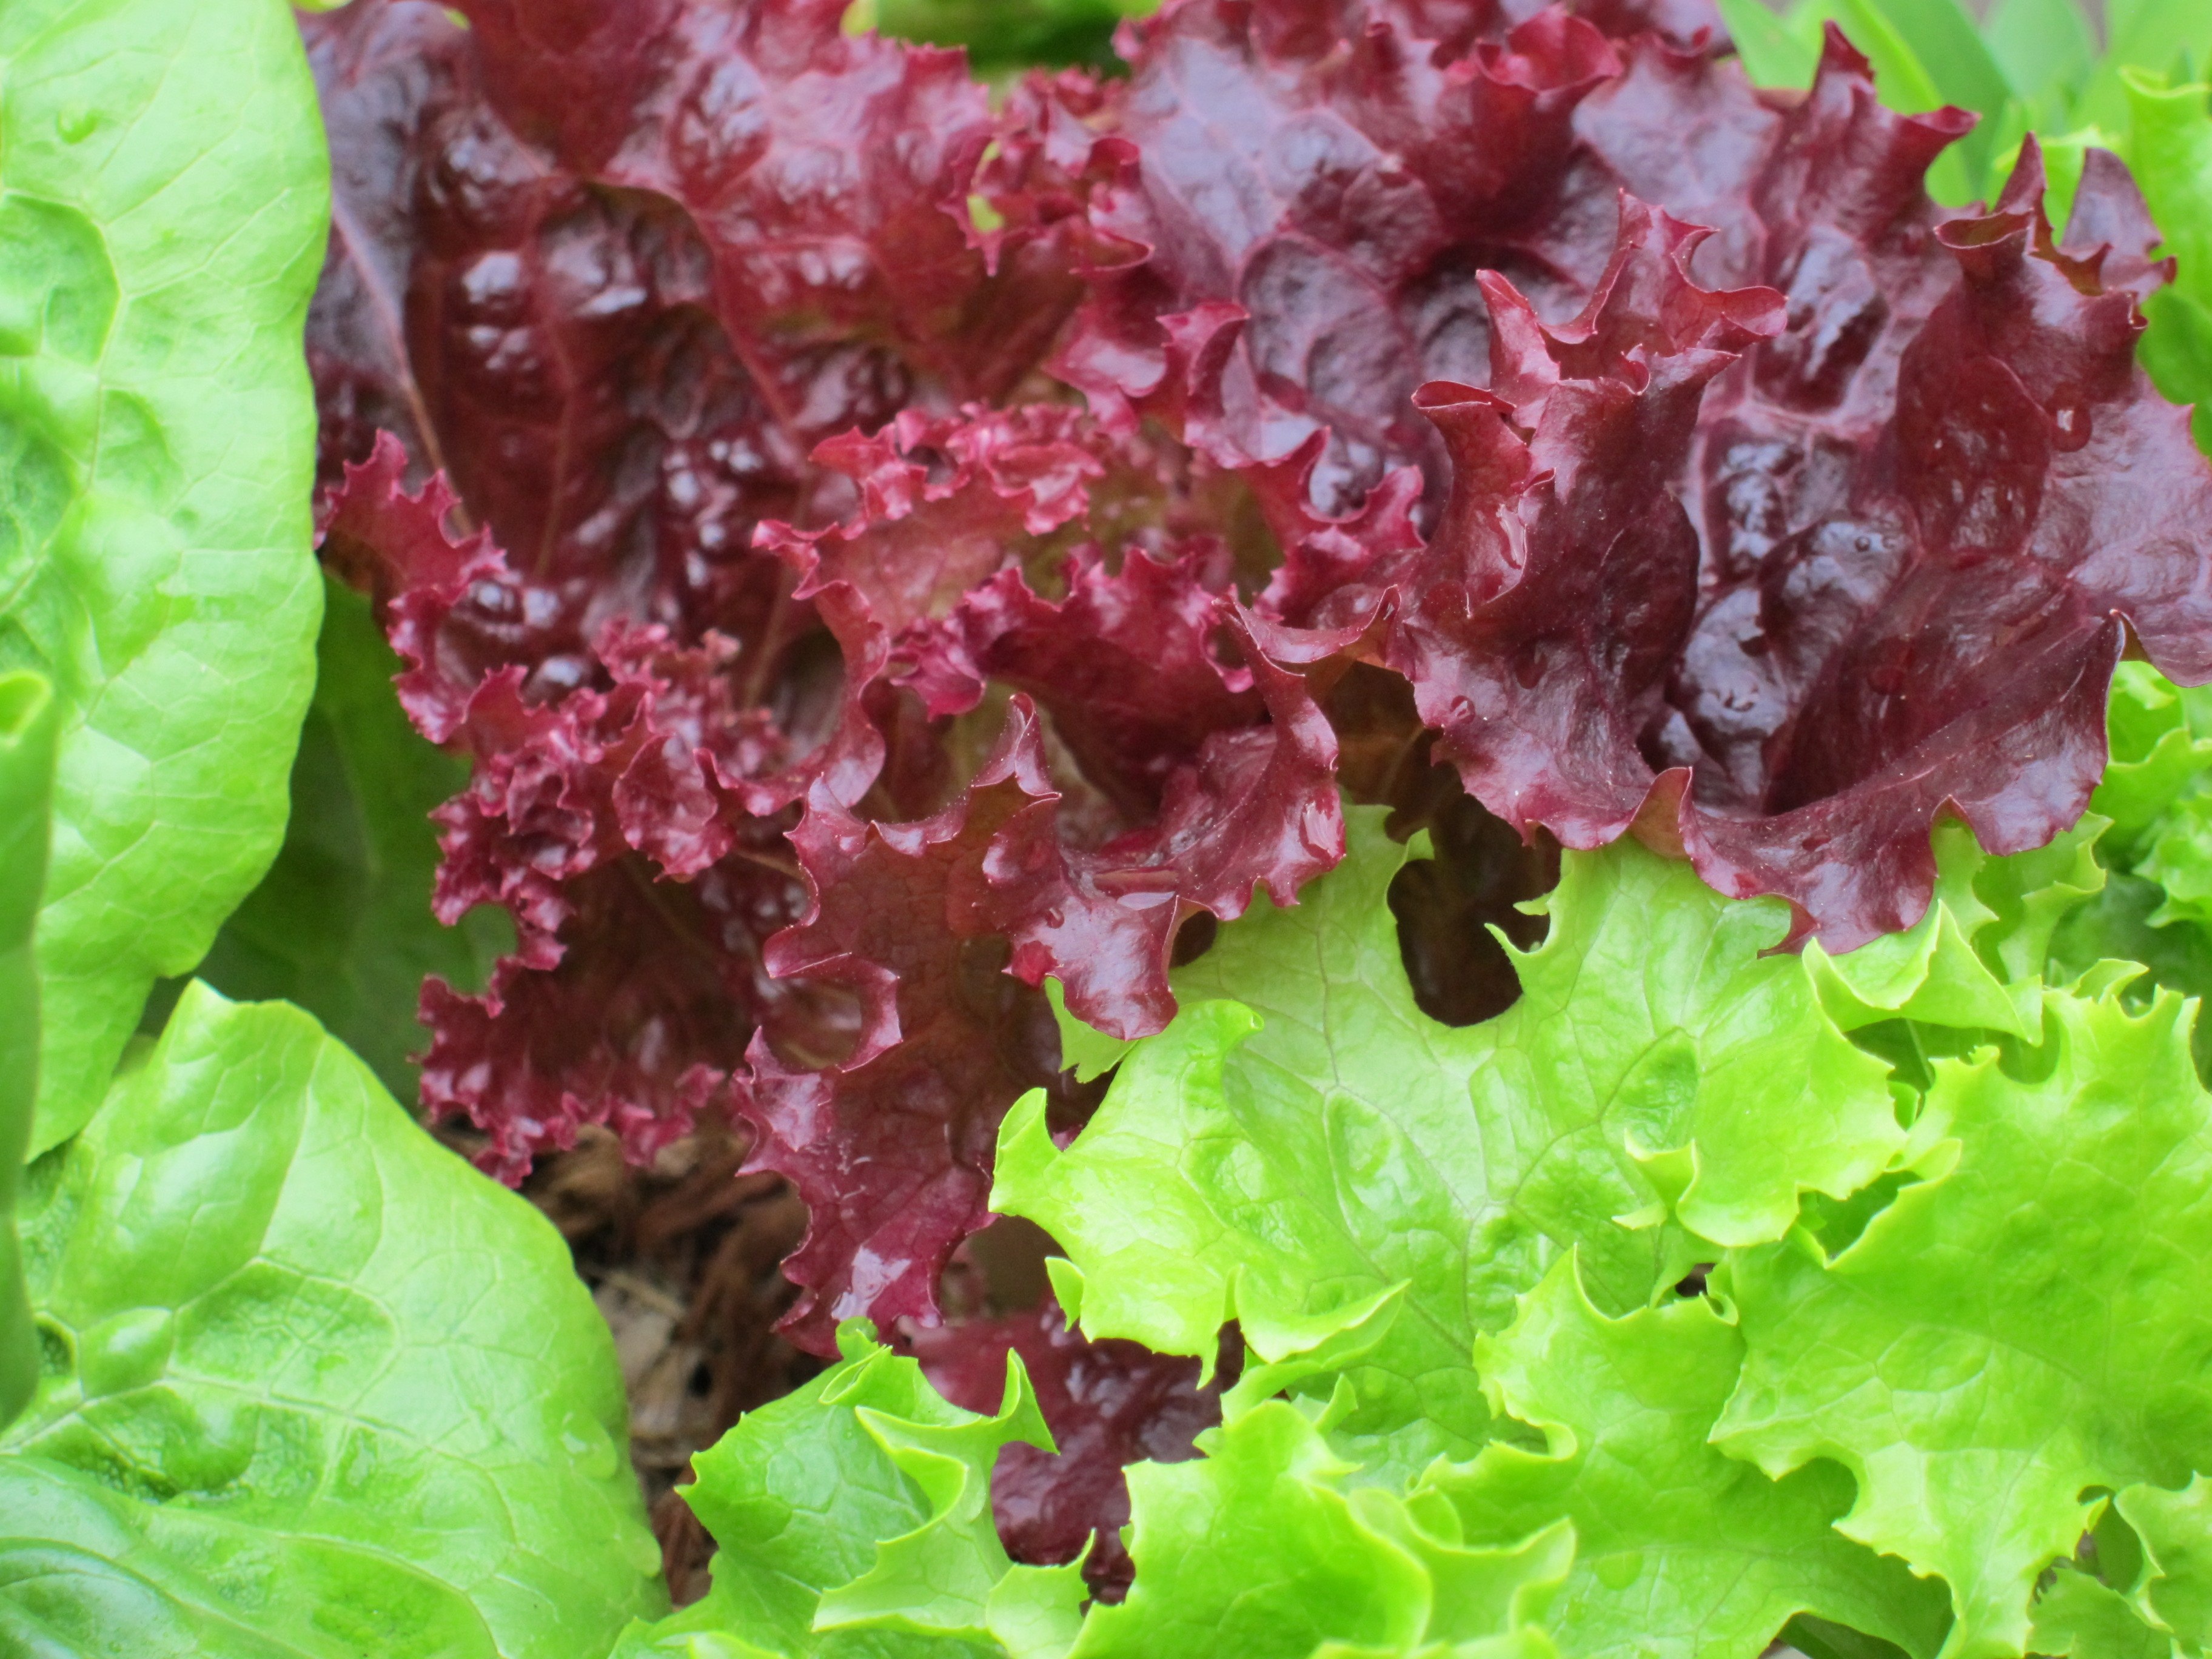
plant, leaf, flower, food, salad, green, produce, vegetable, garden, healthy, lettuce, leaves, gardening, growing, vegetarian, organic, annual plant, leaf vegetable